Jack Dunlap

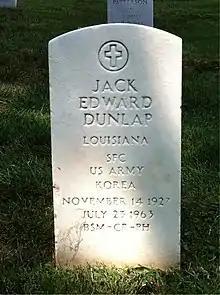
Grave at Arlington National Cemetery

Jack Edward Dunlap (November 14, 1927 – July 23, 1963) was a United States Army sergeant stationed at the National Security Agency, and a traitor who became a spy for the Soviet Union in the early 1960s.